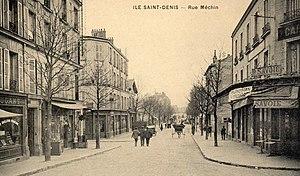
La rue Méchin à l'Ile-Saint-Denis
La rue Méchin située dans la commune de L'Île-Saint-Denis en est une des artères principales.
L'Île-Saint-Denis est une commune française située dans le département de la Seine-Saint-Denis souvent considérée, à tort, comme une partie de la ville de Saint-Denis en région Île-de-France. Par sa taille et sa population, il s'agit d'une des plus petites communes de la Seine-Saint-Denis.